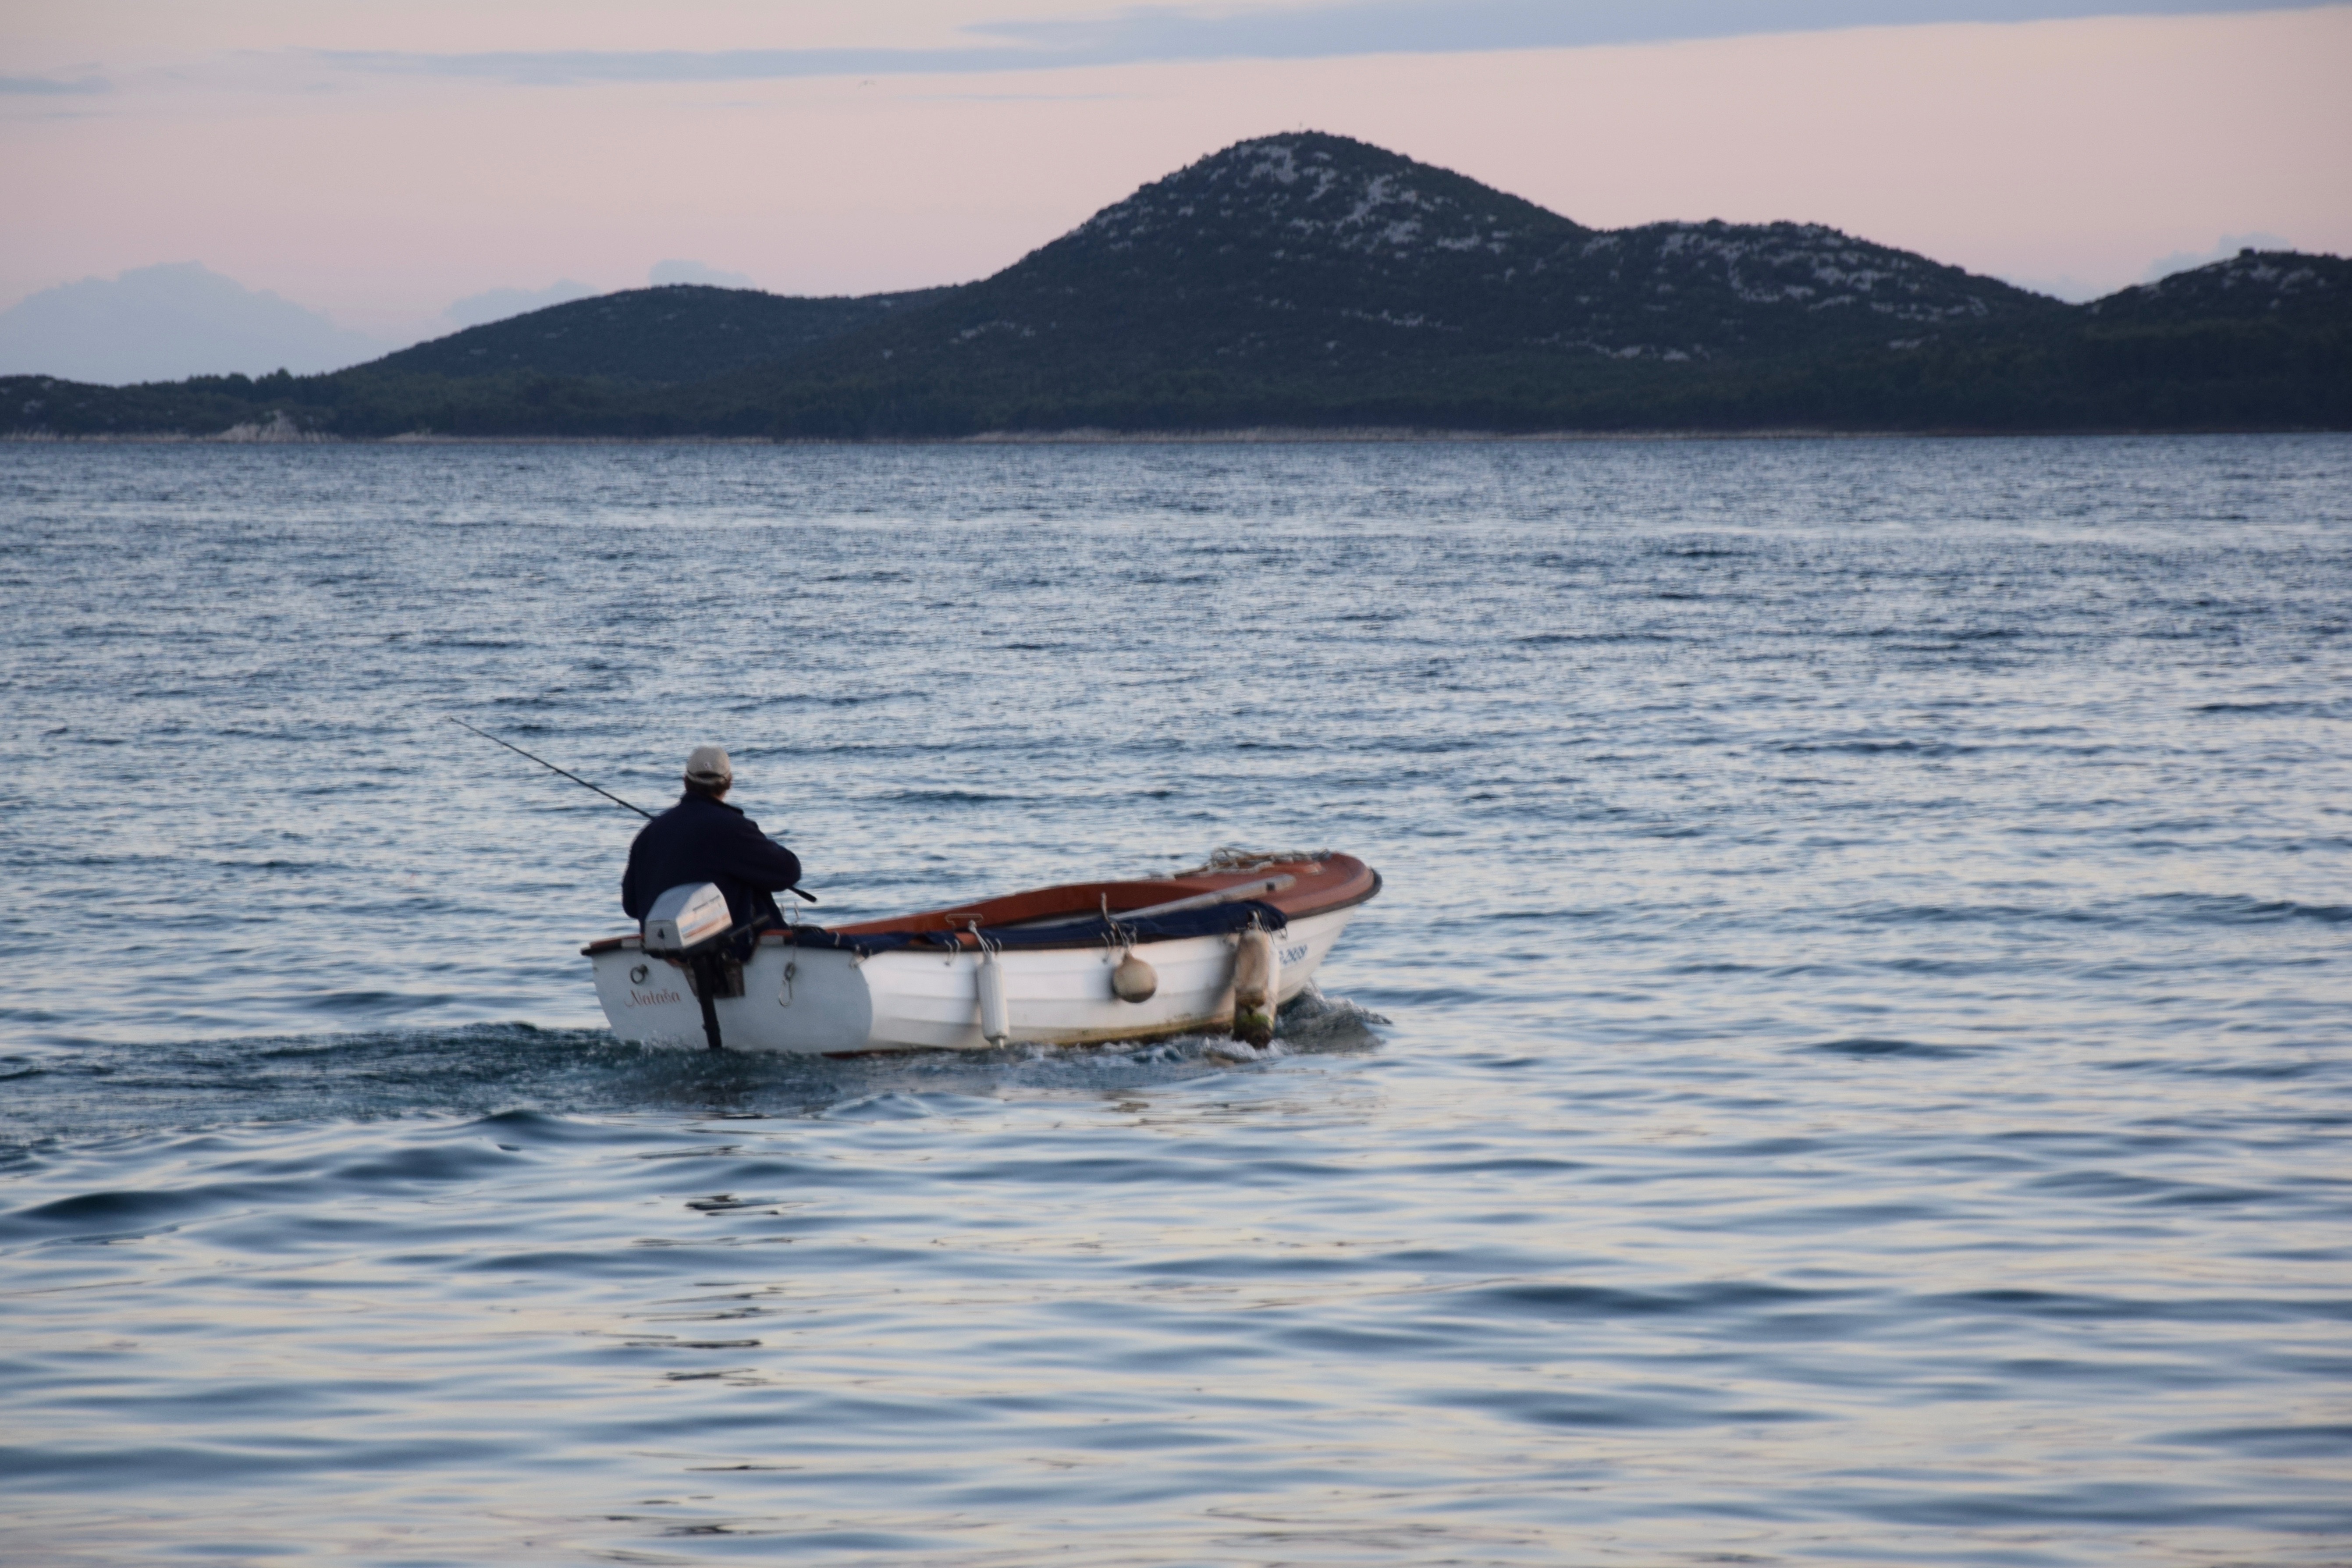
man, sea, water, ocean, horizon, cloud, sky, boat, wave, lake, vacation, recreation, oar, fishing, calm, croatia, boating, loch, visser, wind wave, watercraft rowing, surface water sports, boats and boating equipment and supplies, coastal and oceanic landforms, water transportation